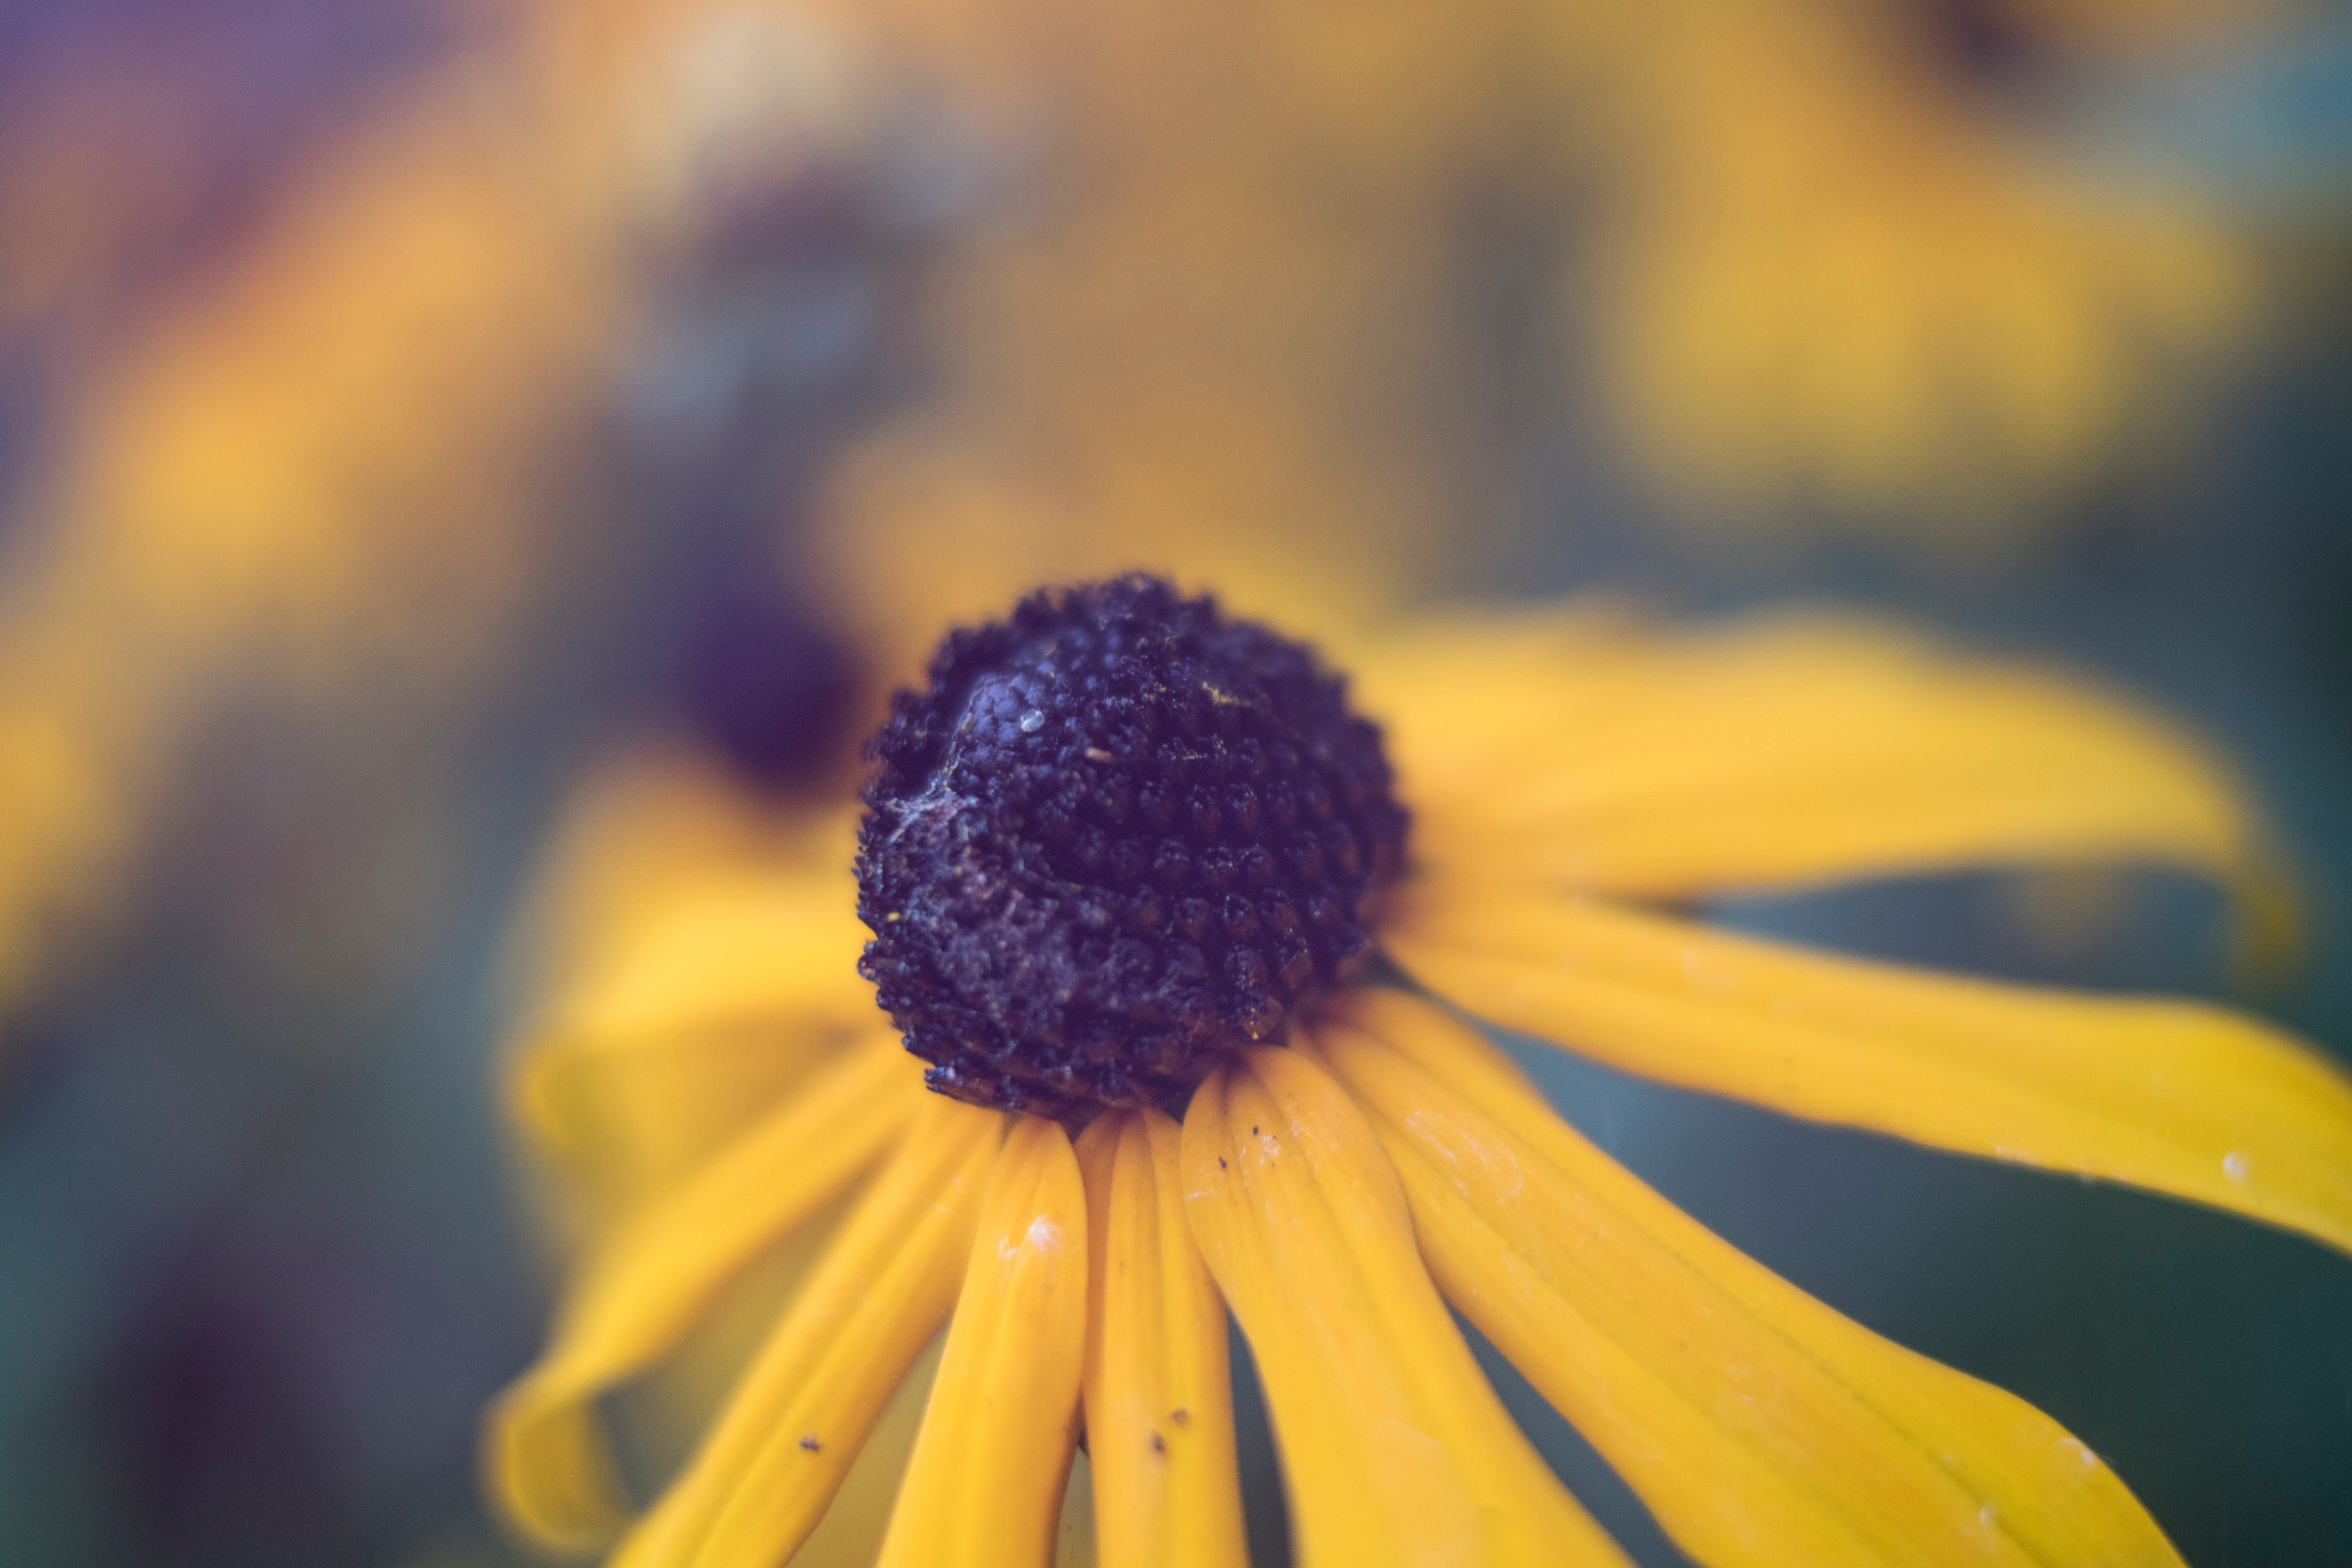
nature, plant, photography, flower, petal, pollen, yellow, flora, wildflower, close up, macro photography, flowering plant, daisy family, plant stem, land plant